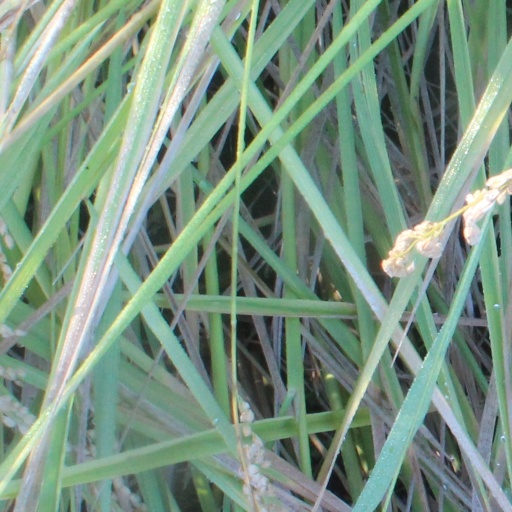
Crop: rice